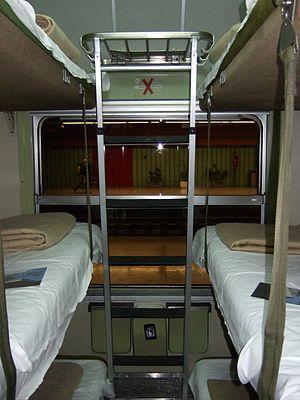
L'Estrella est un service de nuit offert par la RENFE permettant de rallier les principales grandes villes espagnoles à partir de la fin de l'après-midi afin d'atteindre la destination le lendemain matin.